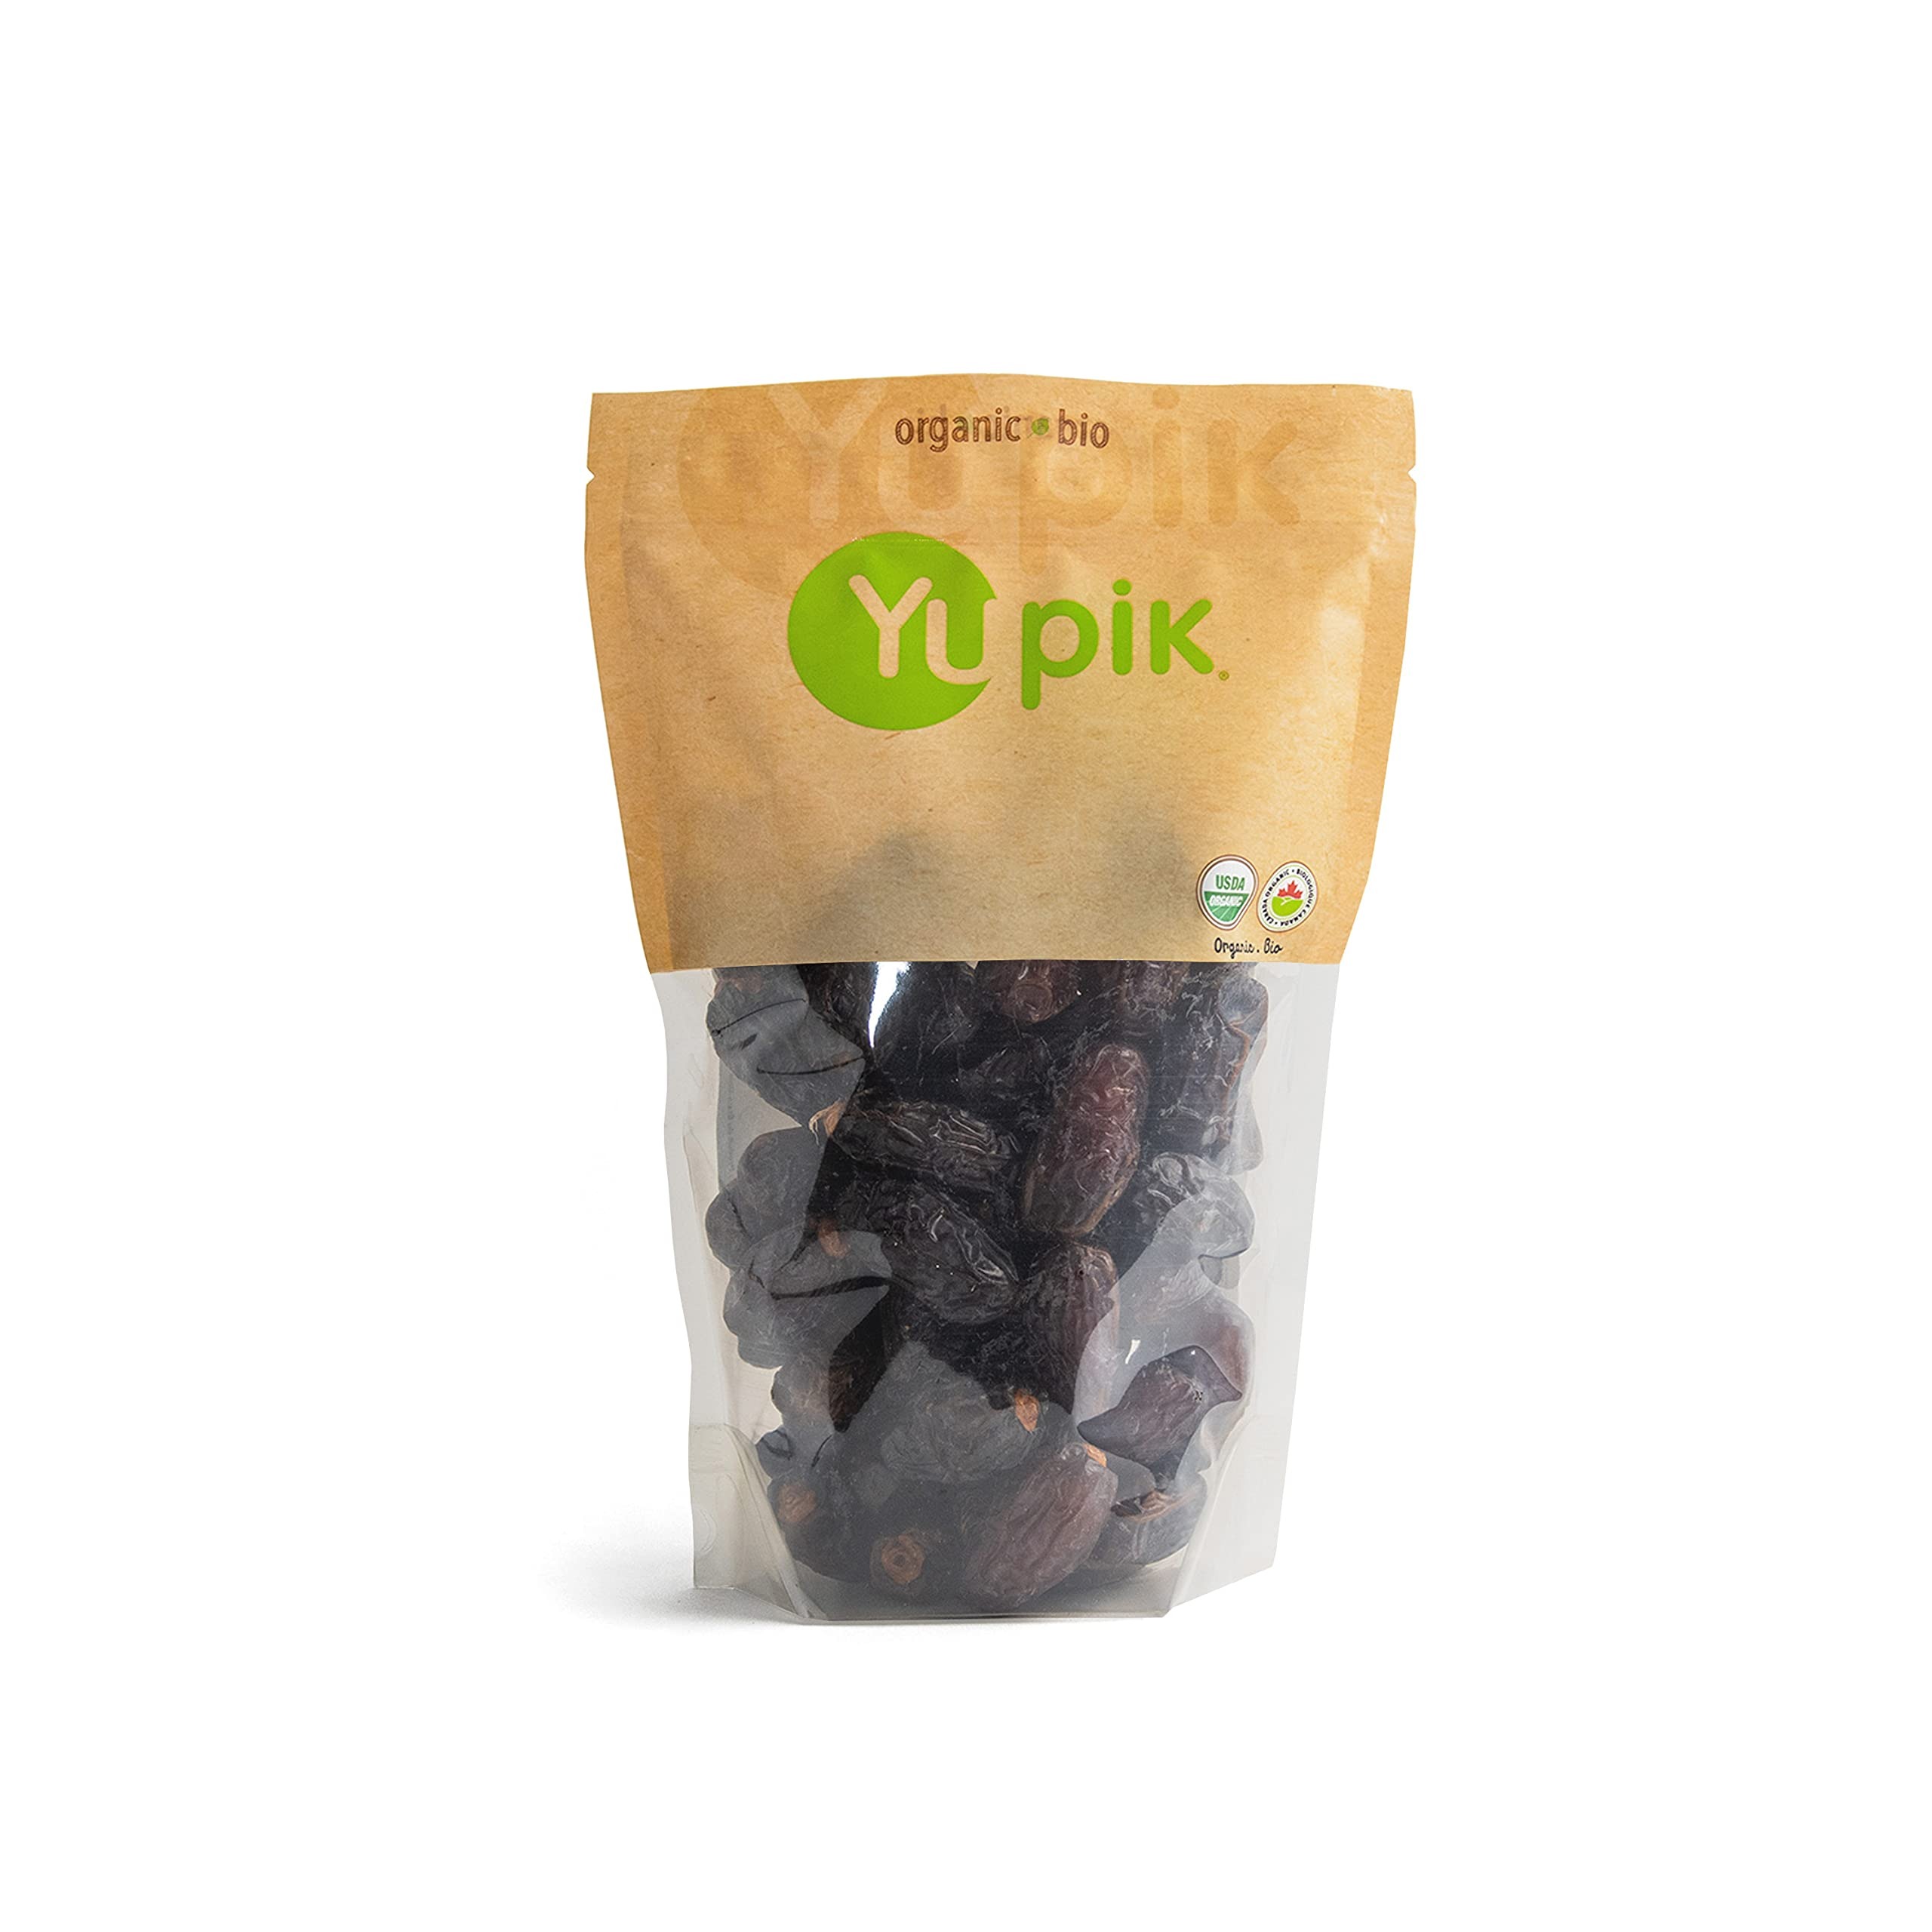
Item Name: Yupik Organic Medjool Dates with Pits, 2.2 lb, Pack of 6, Non-GMO, Gluten-Free, Vegan, Kosher, Dried Fruits, Naturally Sweet, Sulphite-Free, Source of Fiber, Healthy Snacks, Ideal for Baking
Bullet Point 1: Non-GMO, sulfite-free, vegetarian, vegan and all-natural
Bullet Point 2: Good source of fiber
Bullet Point 3: A wholesome, sweet snack that can also be added to baking for texture and flavor
Bullet Point 4: Keep cool and dry
Bullet Point 5: Certified: organic and Kosher
Value: 211.2
Unit: Ounce

Price: 36.58